Black Velvet (whisky)

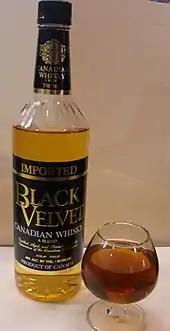
Bottle of Black Velvet

Original owner Heublein was sold to Grand Metropolitan in 1987. Grand Metropolitan and Guinness merged in 1997 to form Diageo.